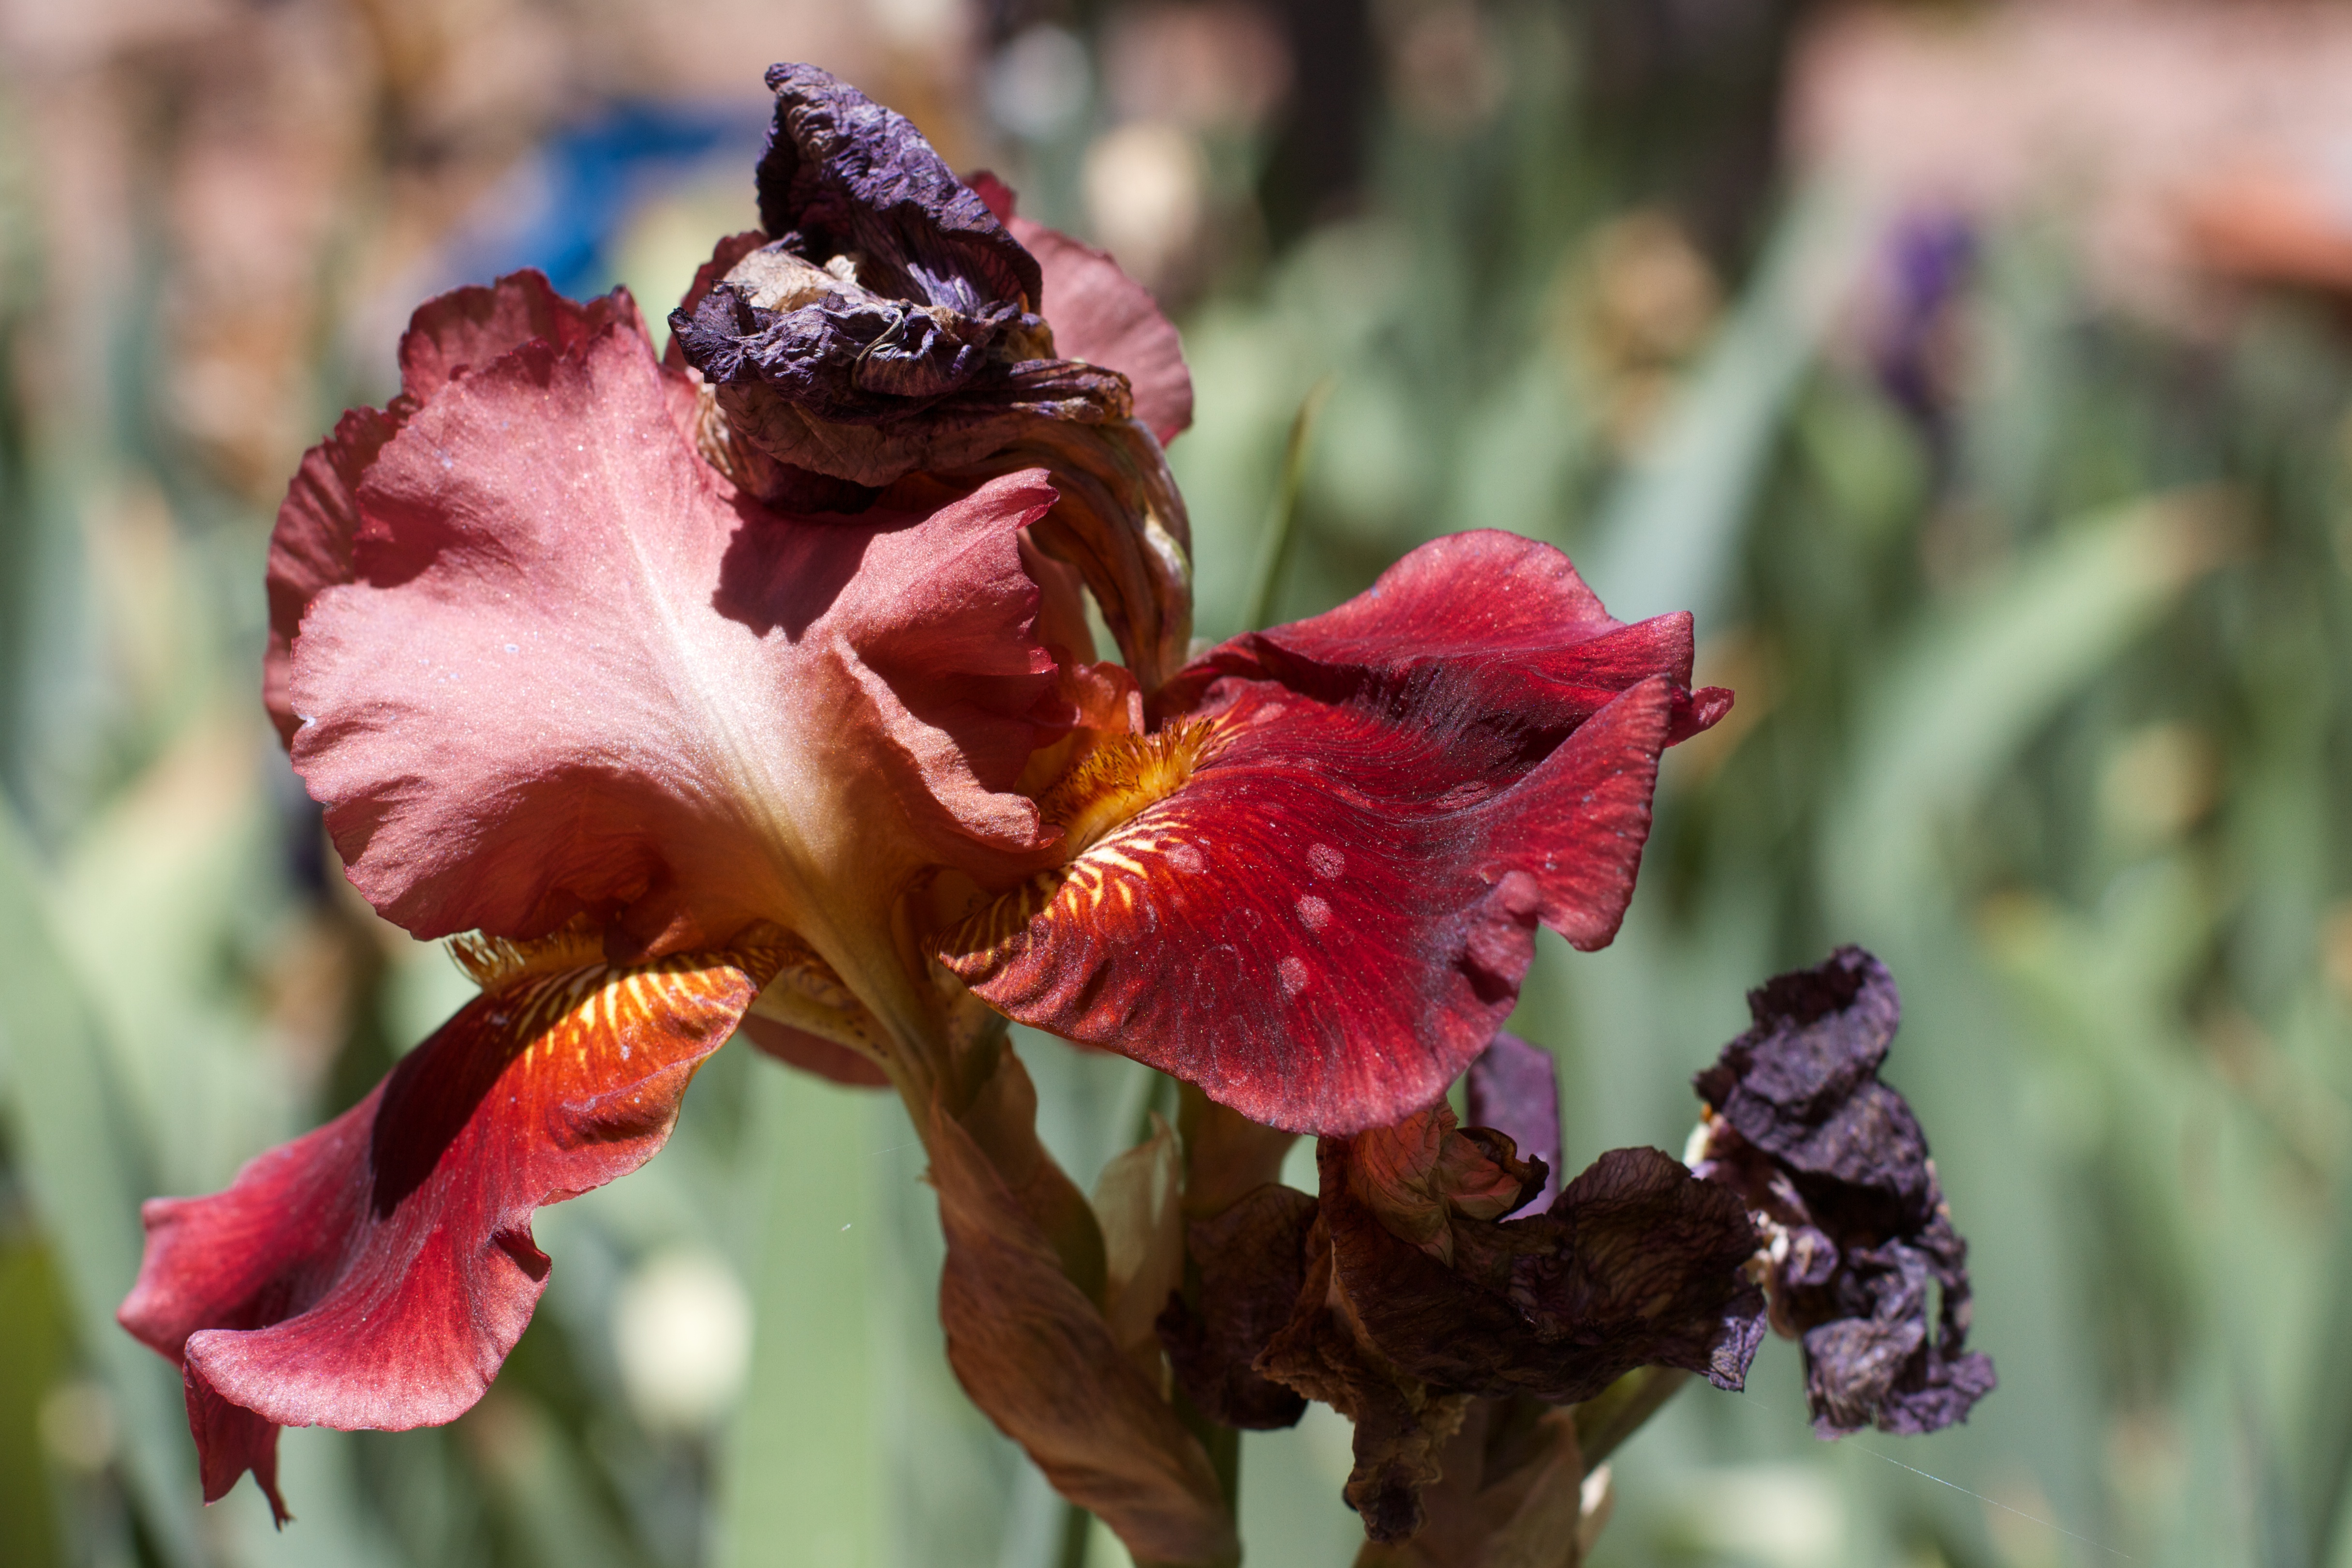
plant, flower, petal, botany, flora, iris, eye, macro photography, flowering plant, land plant